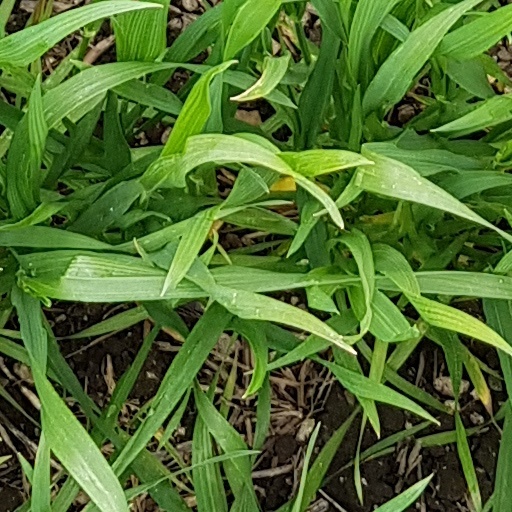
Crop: wheat